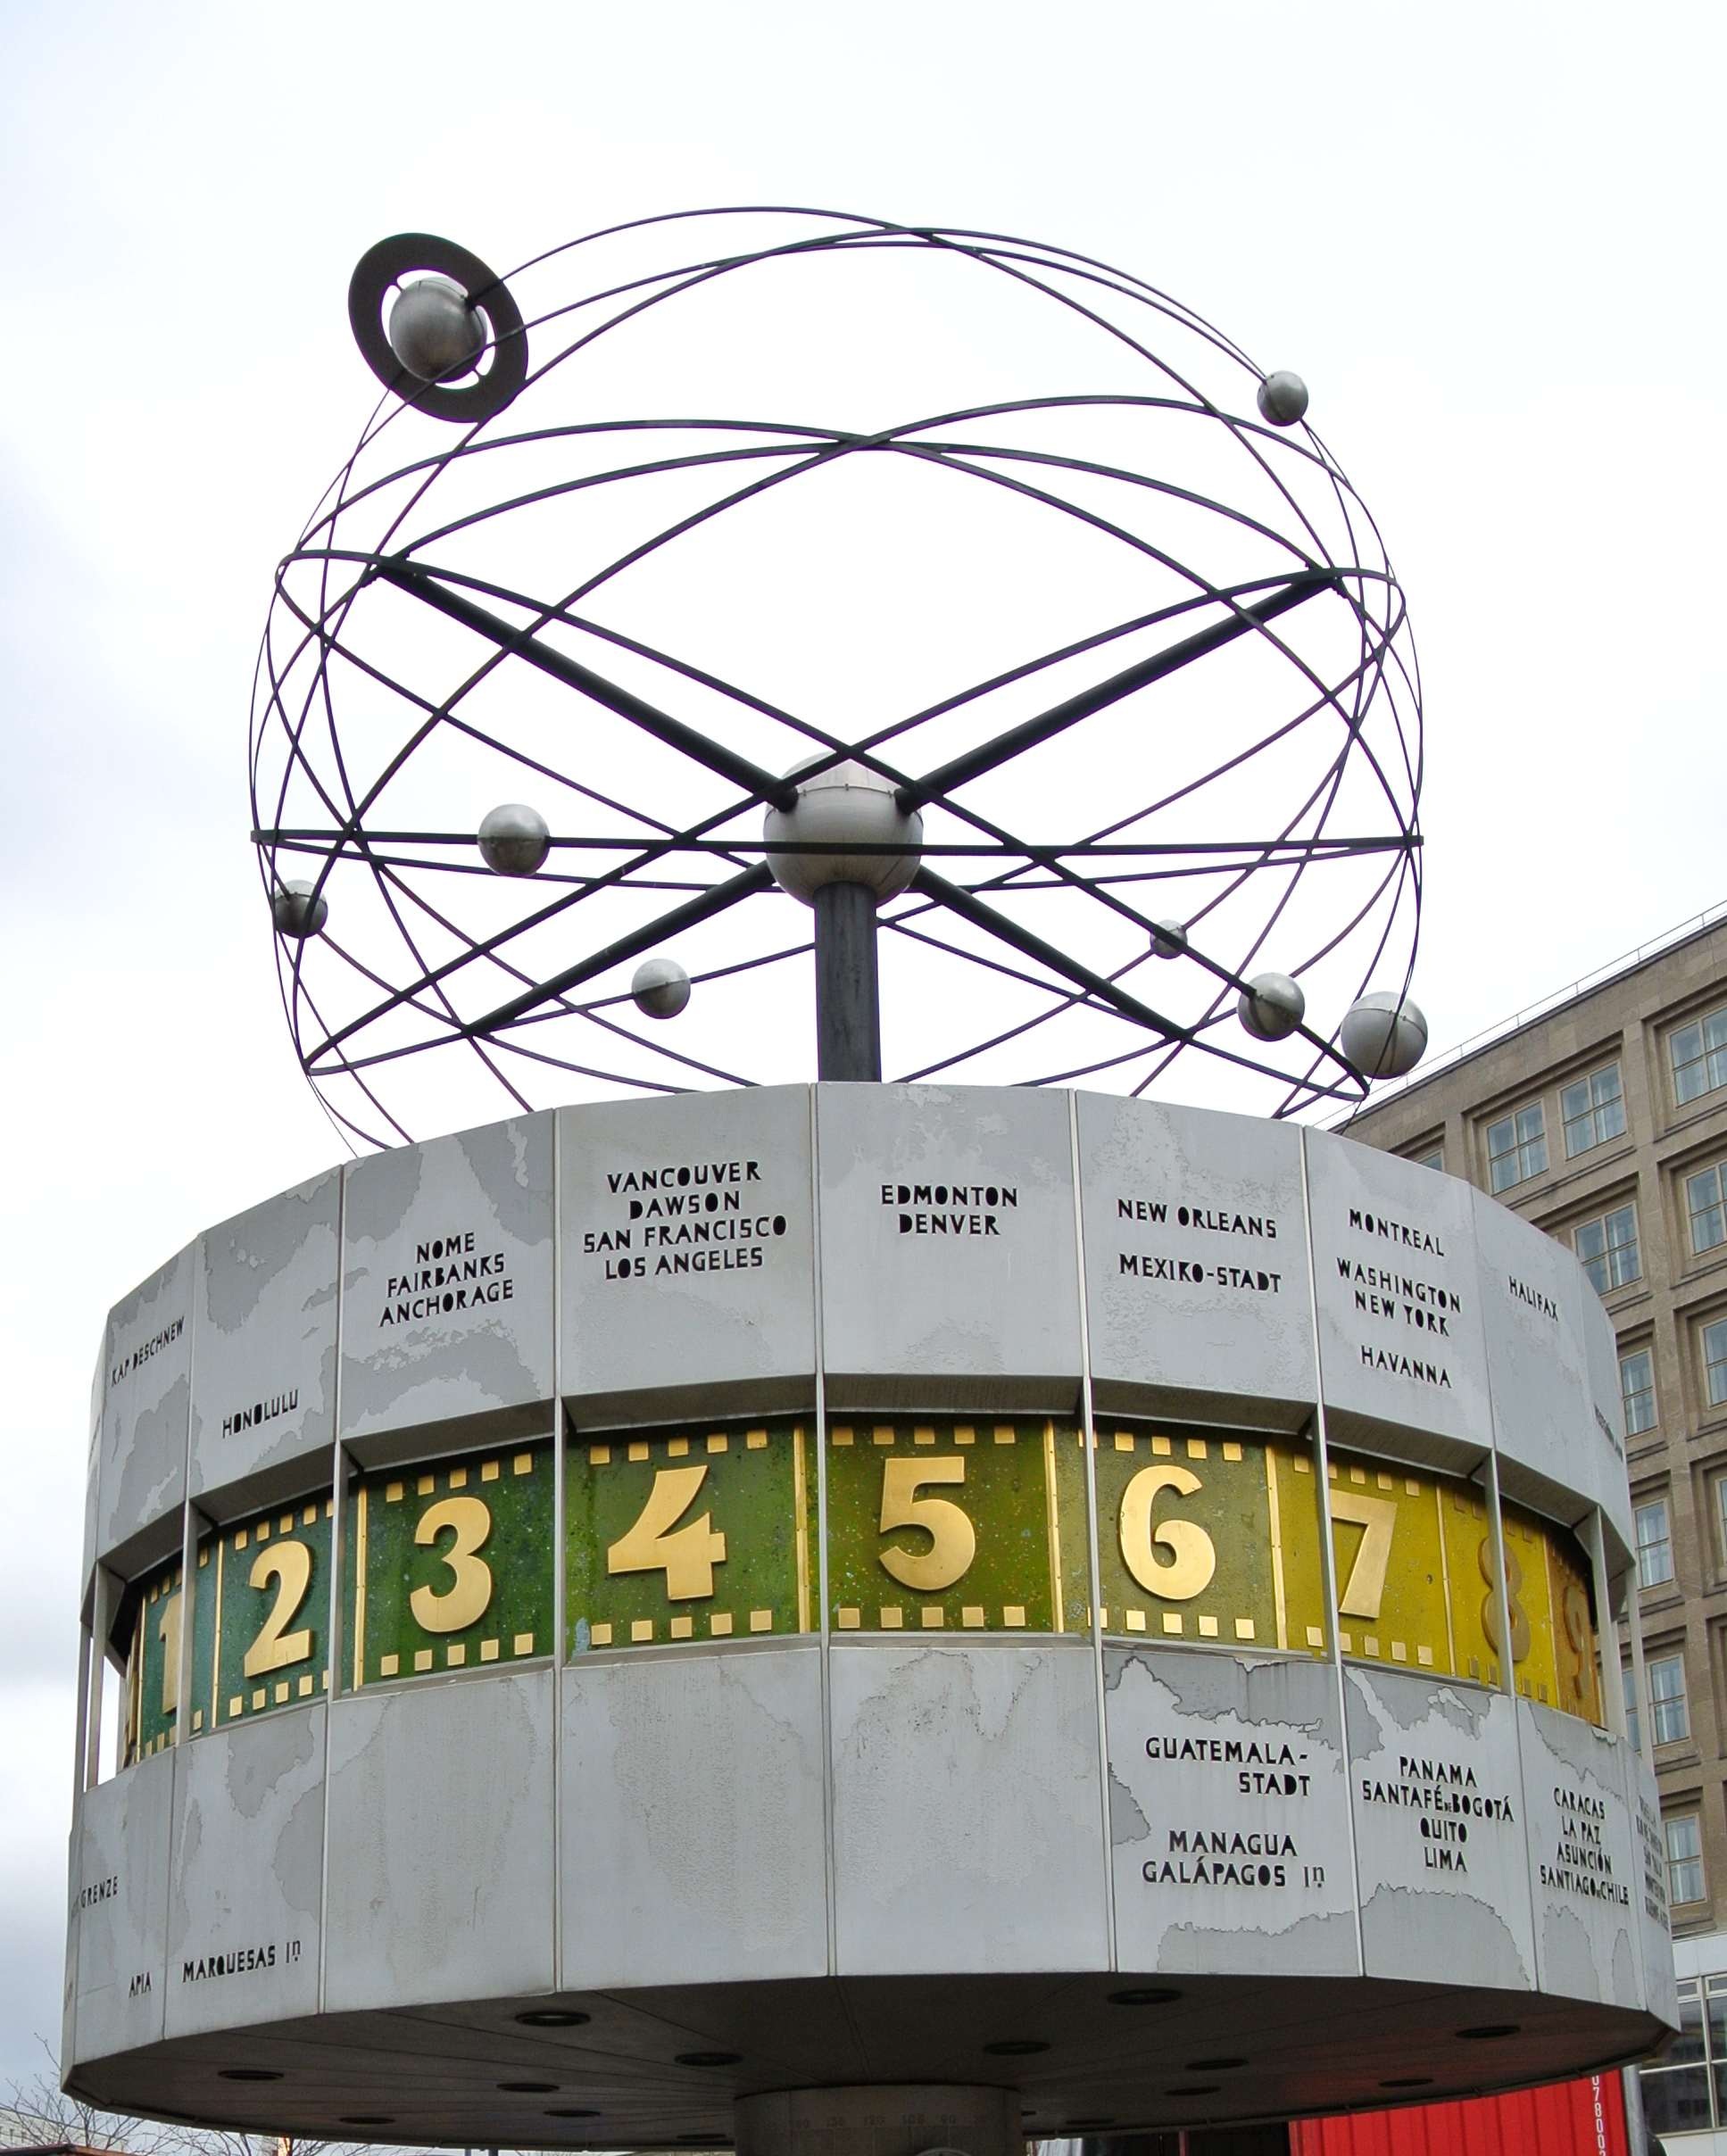
clock, transport, vehicle, landmark, stadium, berlin, dome, alexanderplatz, world clock